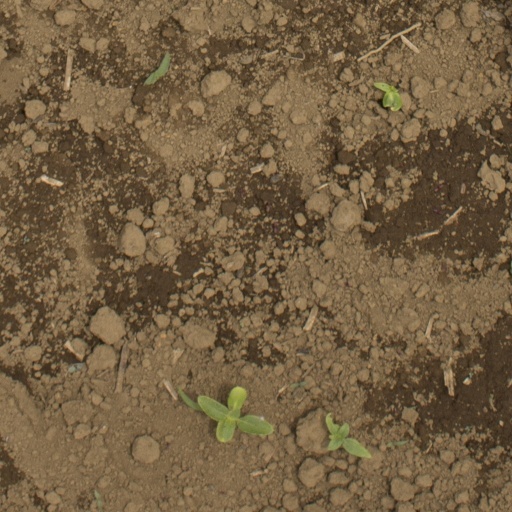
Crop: Jerusalem artichoke